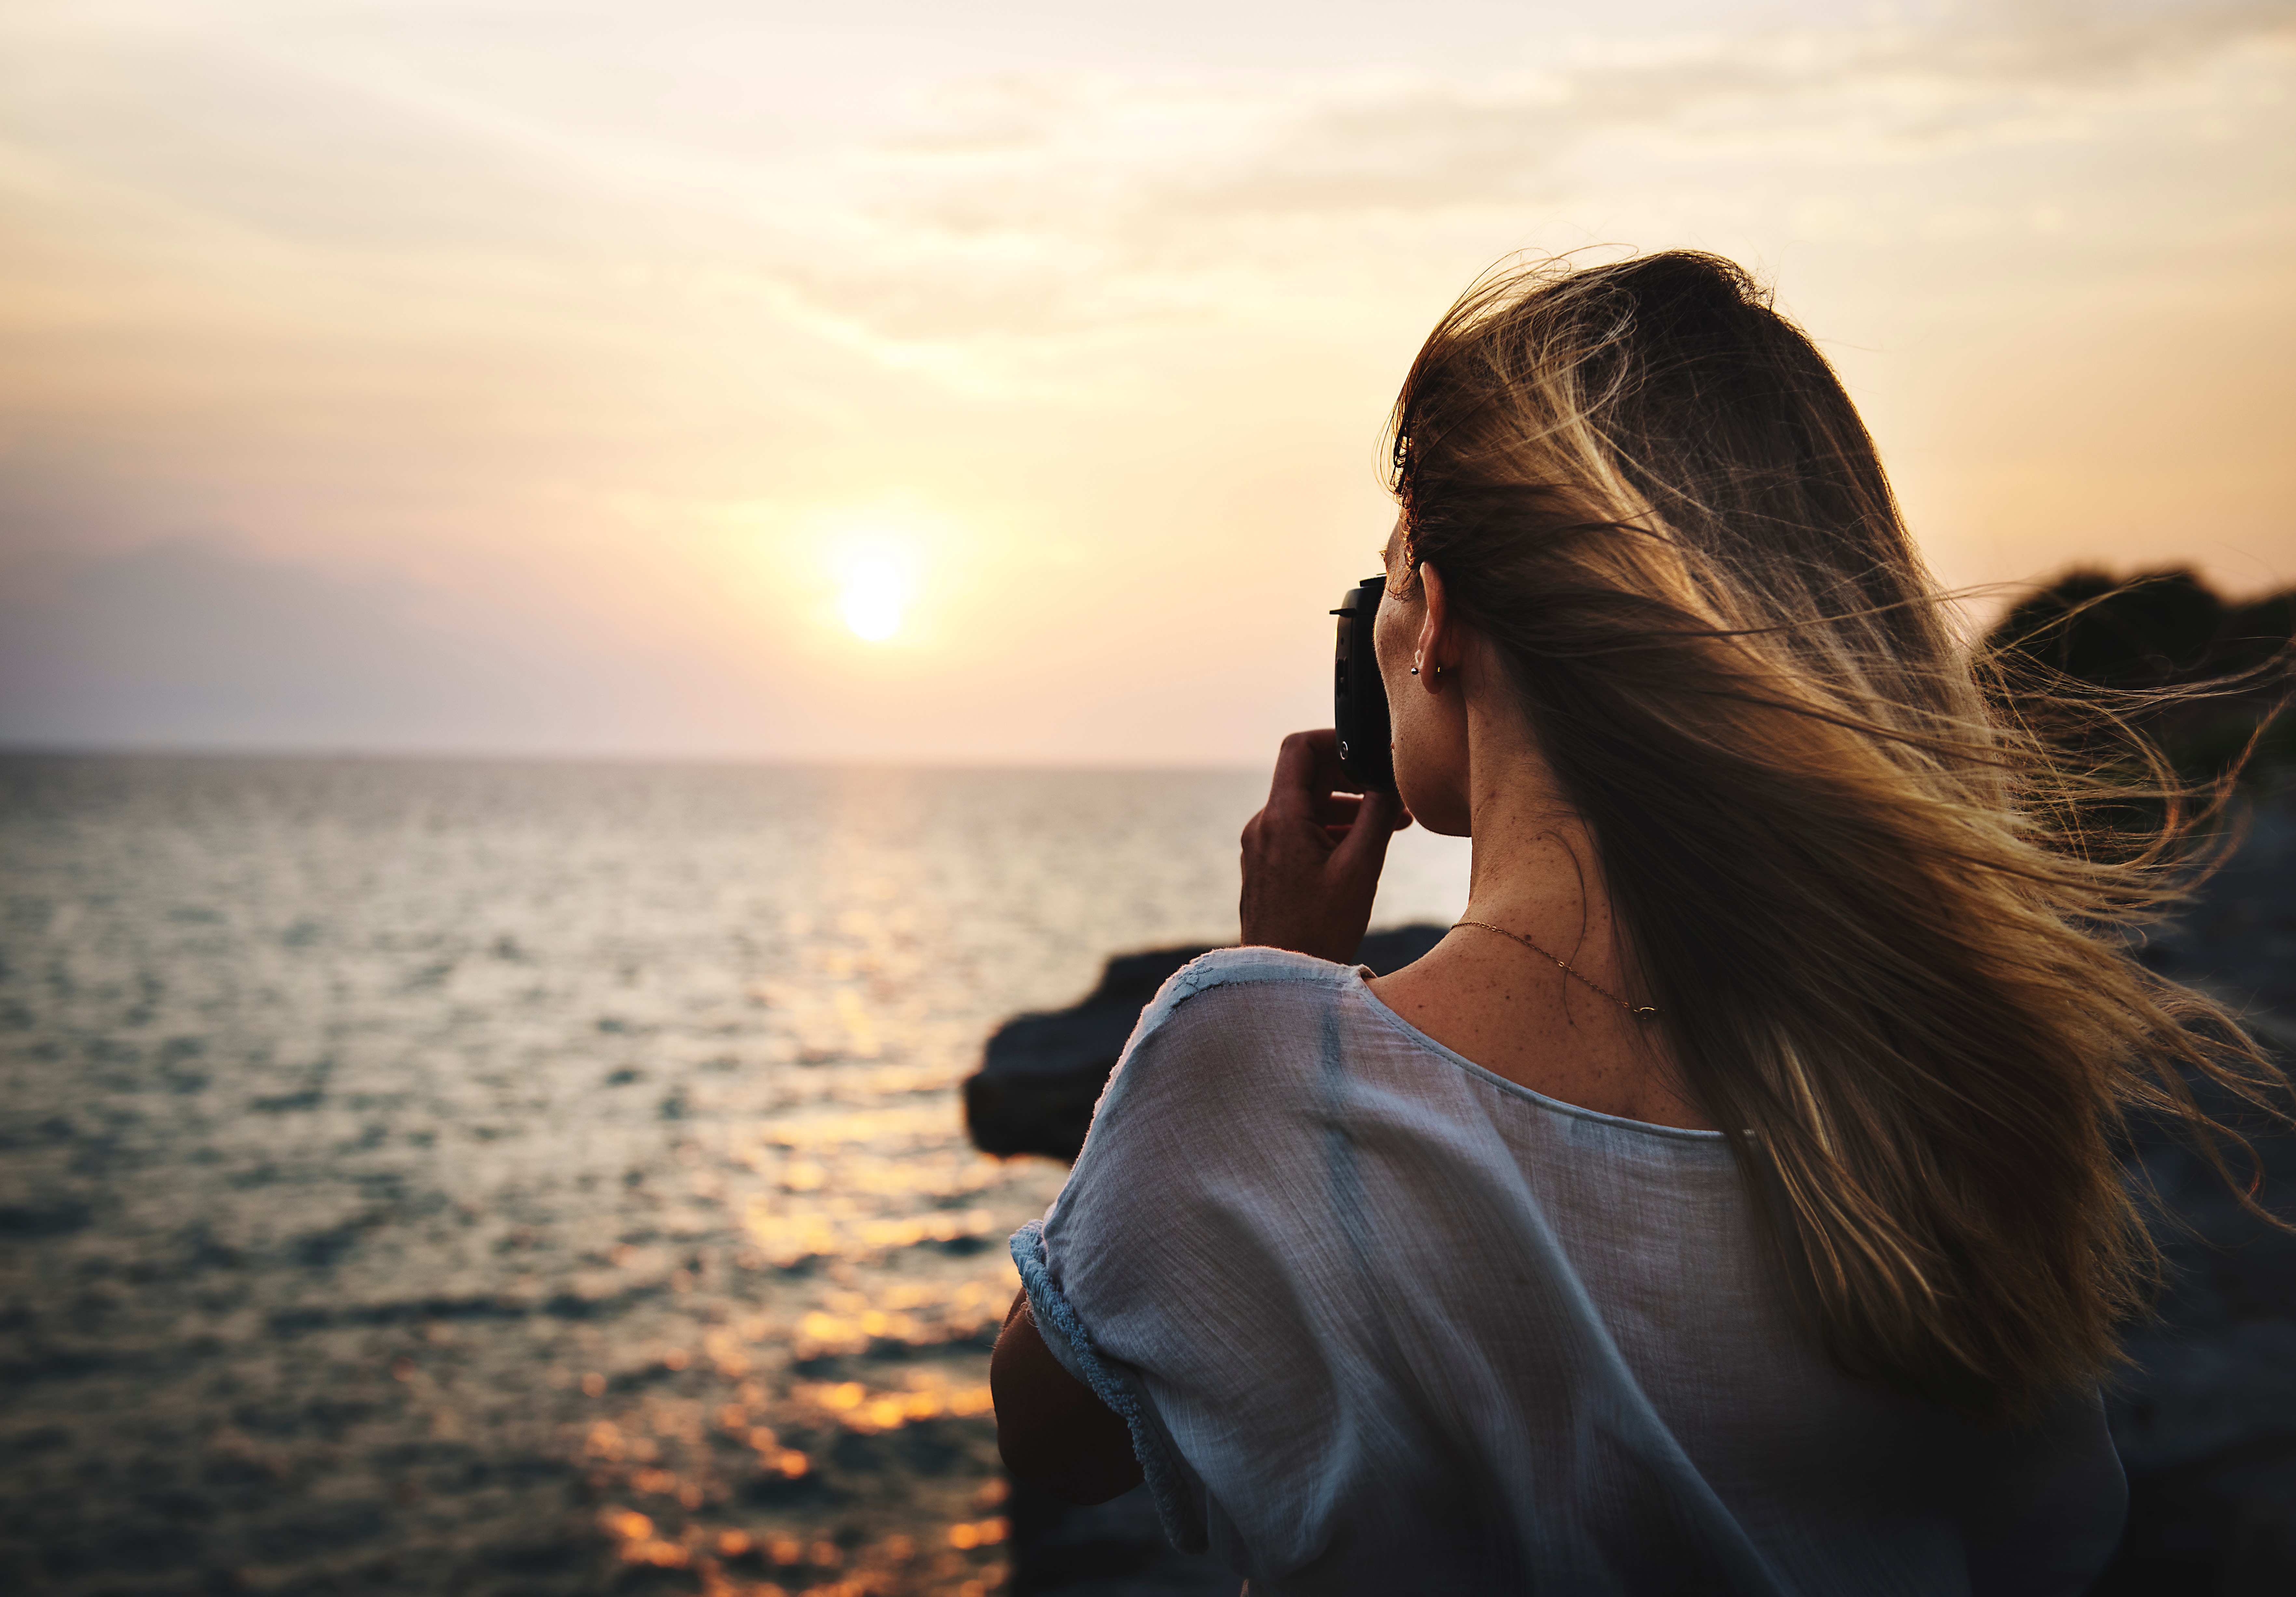
beach, sea, water, ocean, horizon, cloud, sky, girl, sun, woman, sunrise, sunset, photography, sunlight, summer, vacation, female, evening, reflection, calm, lady, body of water, caucasian, cool image, fun, sunglasses, backlighting, cool photo